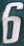
Number: 6